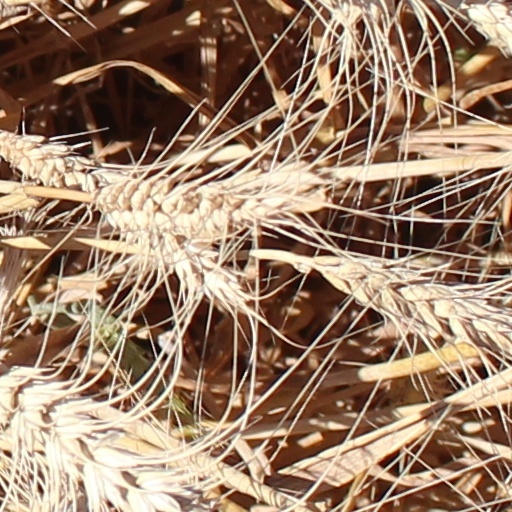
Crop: wheat